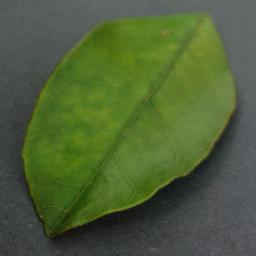
Label: Orange___Haunglongbing_(Citrus_greening)